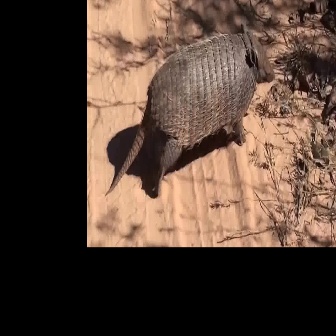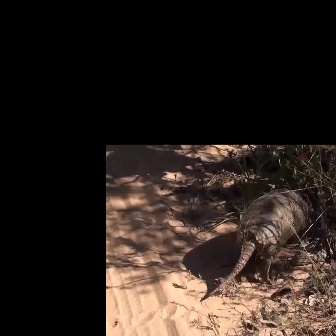
  Please identify the target specified by the bounding box [100,22,274,196] in the first image and locate it in the second image. Return the coordinates in [x_min,y_min,x_max,y_max] format.
Answer: [207,177,326,295]